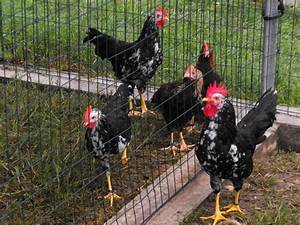
Label: chicken